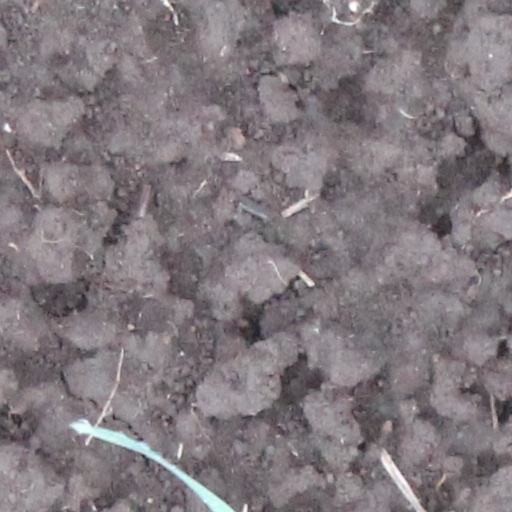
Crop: wheat